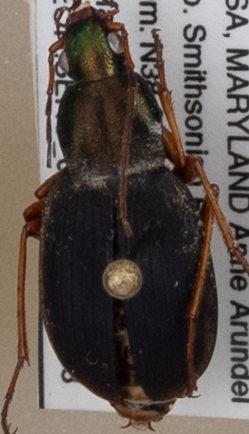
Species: Chlaenius aestivus
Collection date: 2021-07-08
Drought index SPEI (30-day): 1.084
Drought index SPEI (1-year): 2.09
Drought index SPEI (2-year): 1.498